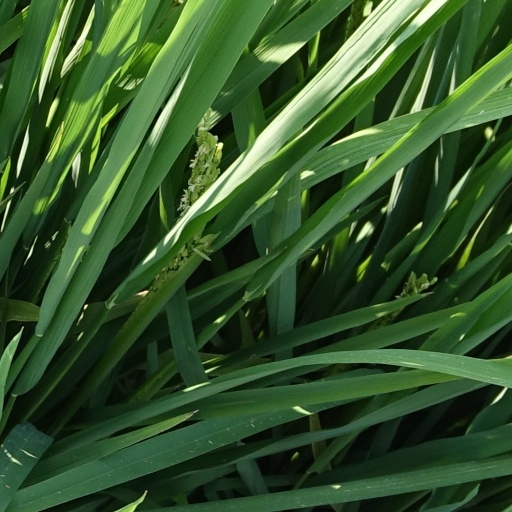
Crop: rice